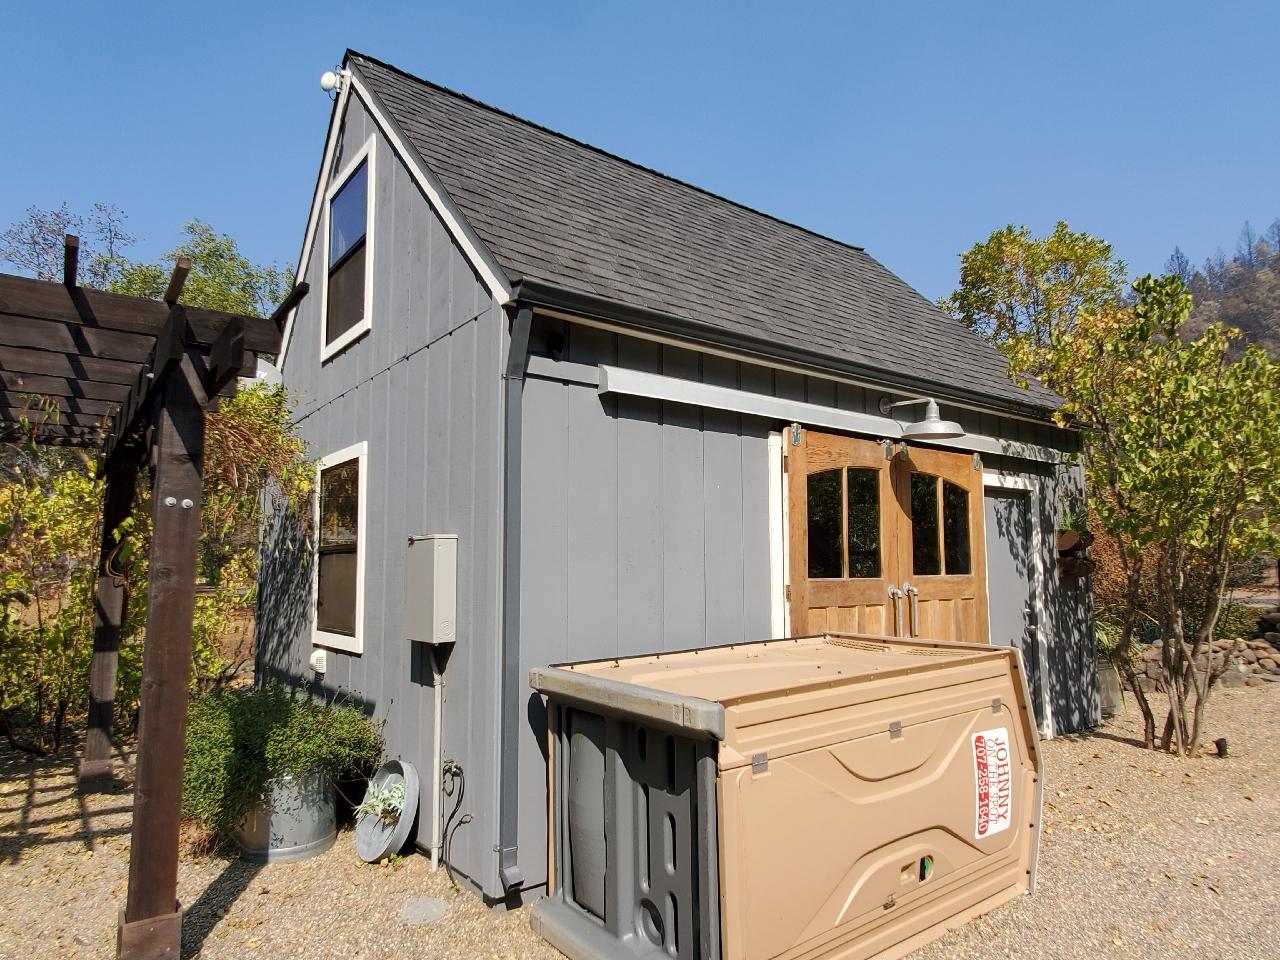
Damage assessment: no_damage